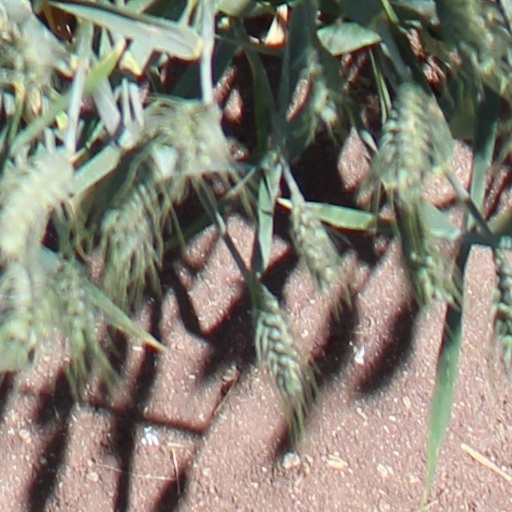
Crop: wheat